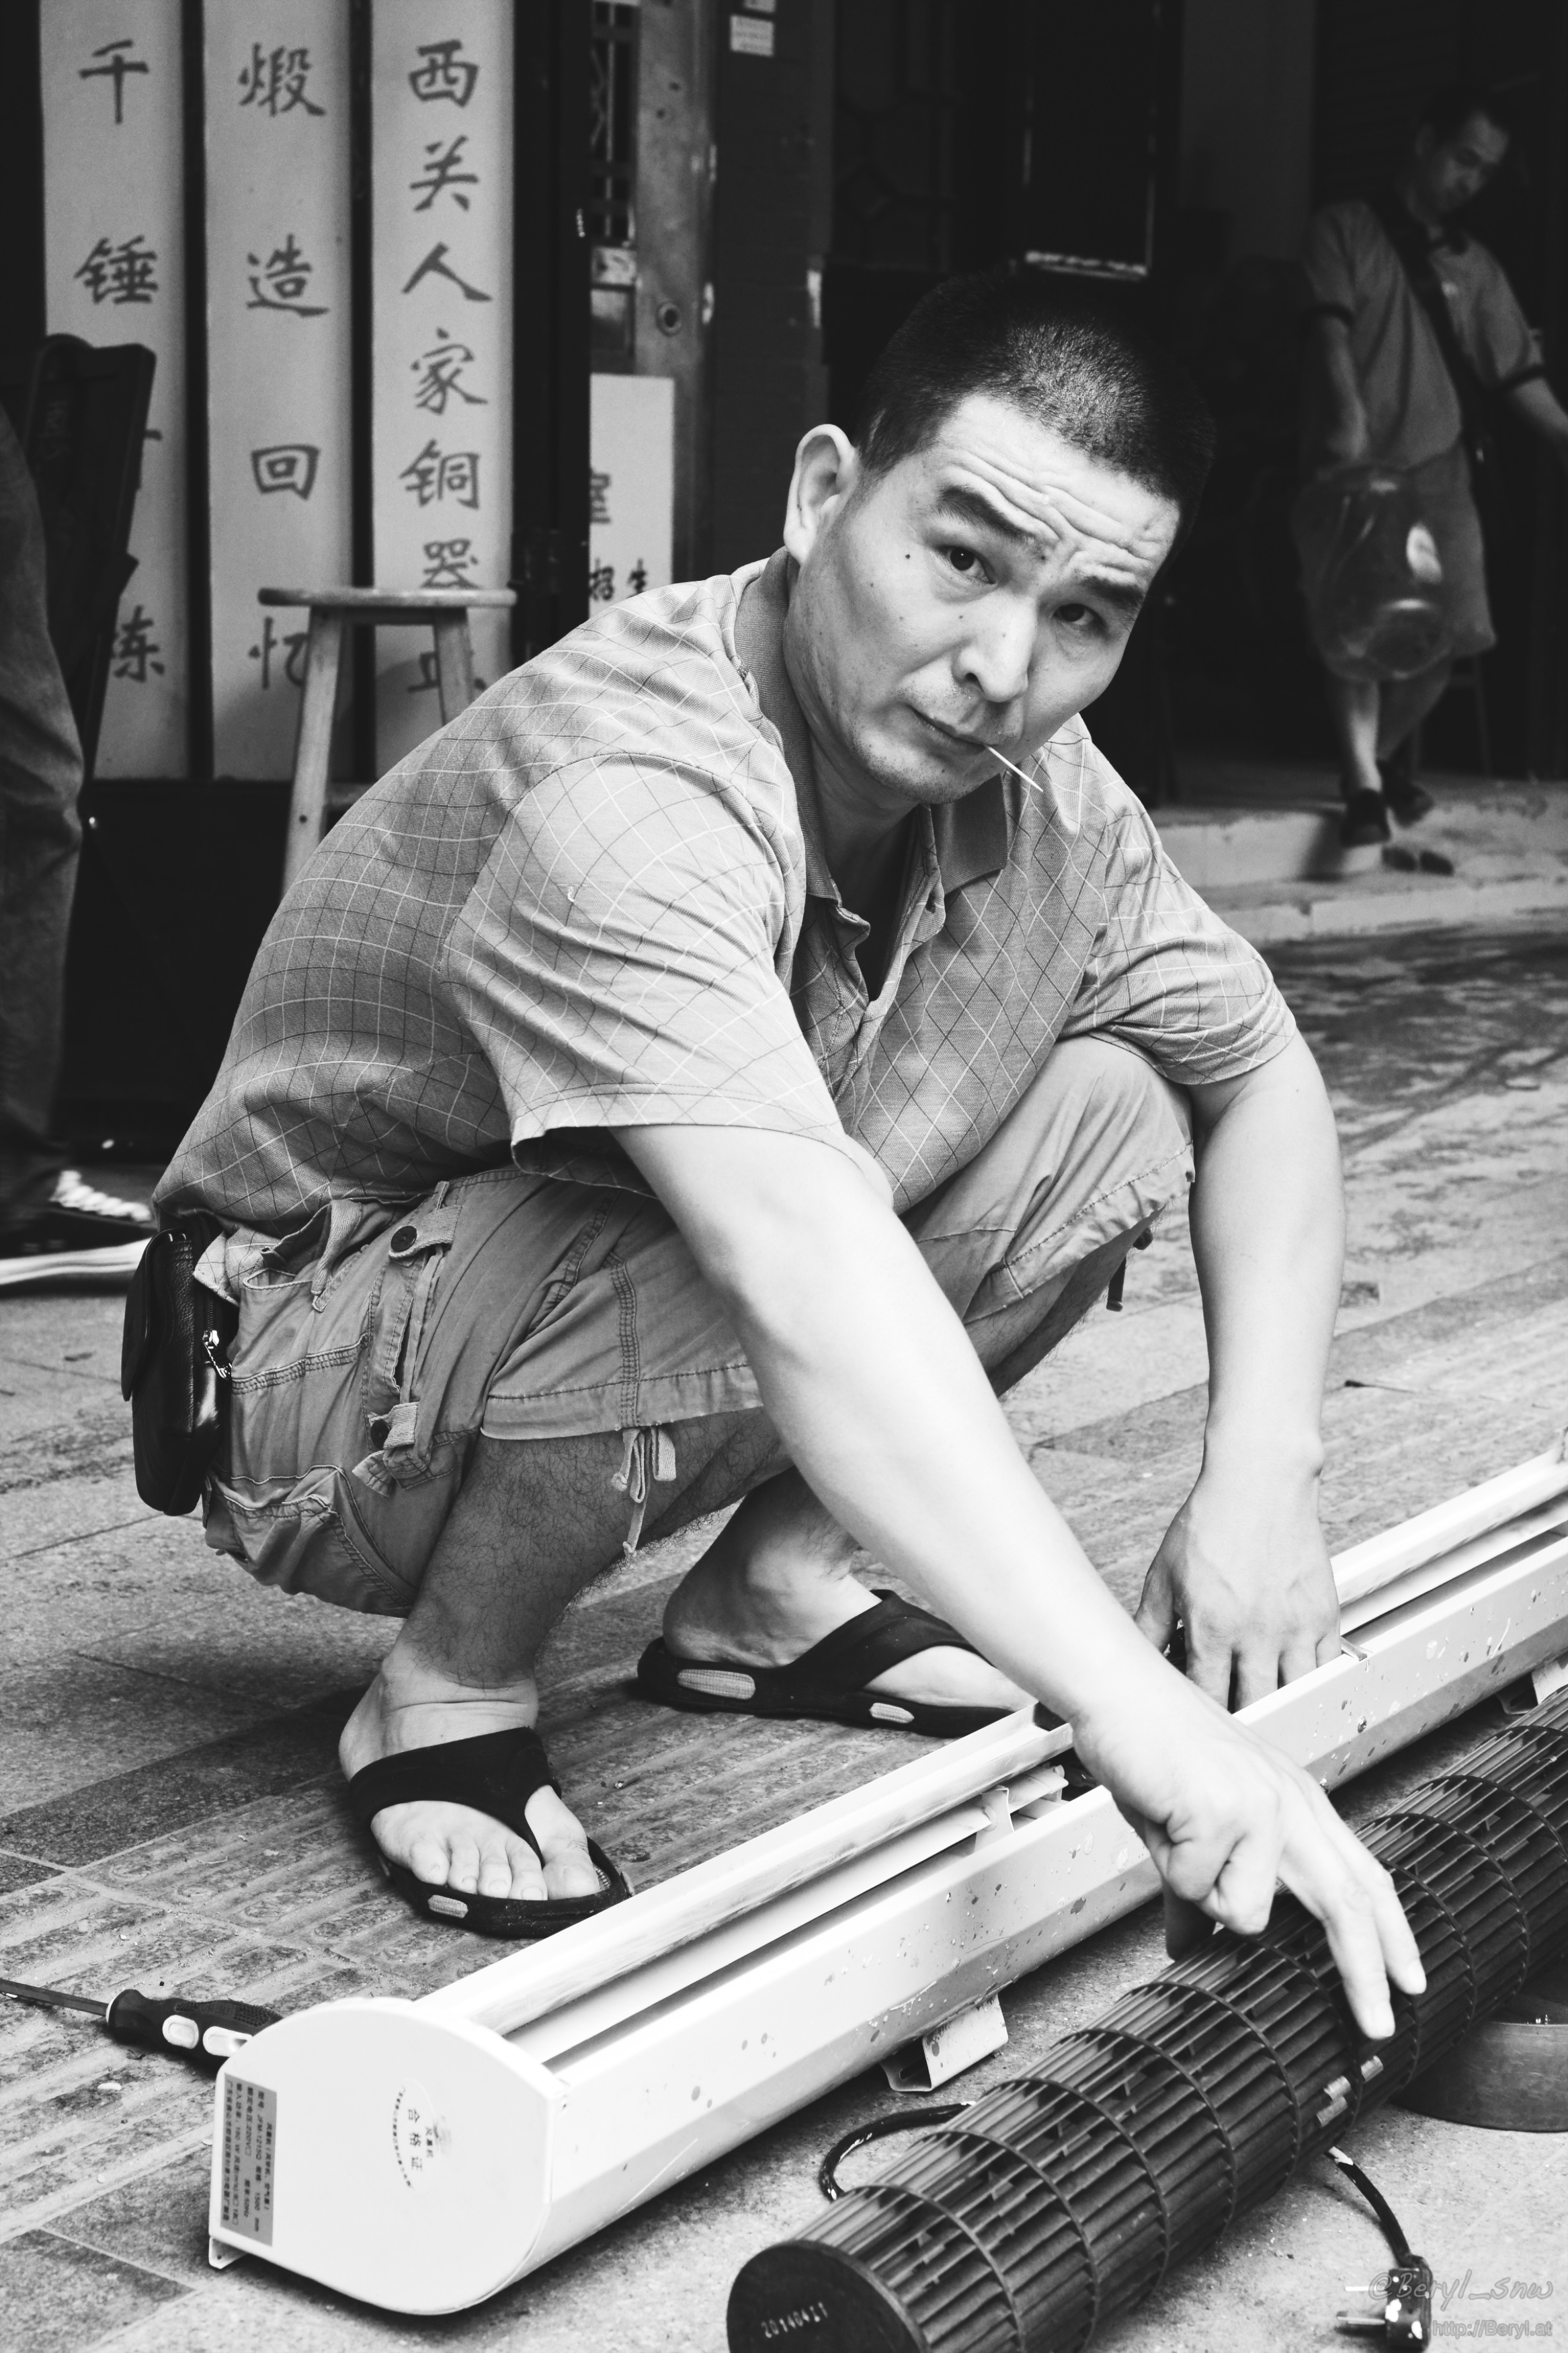
man, person, black and white, people, street, photography, male, chinese, sitting, monochrome, life, candid, photograph, canton, china, snap, monochrome photography, human positions